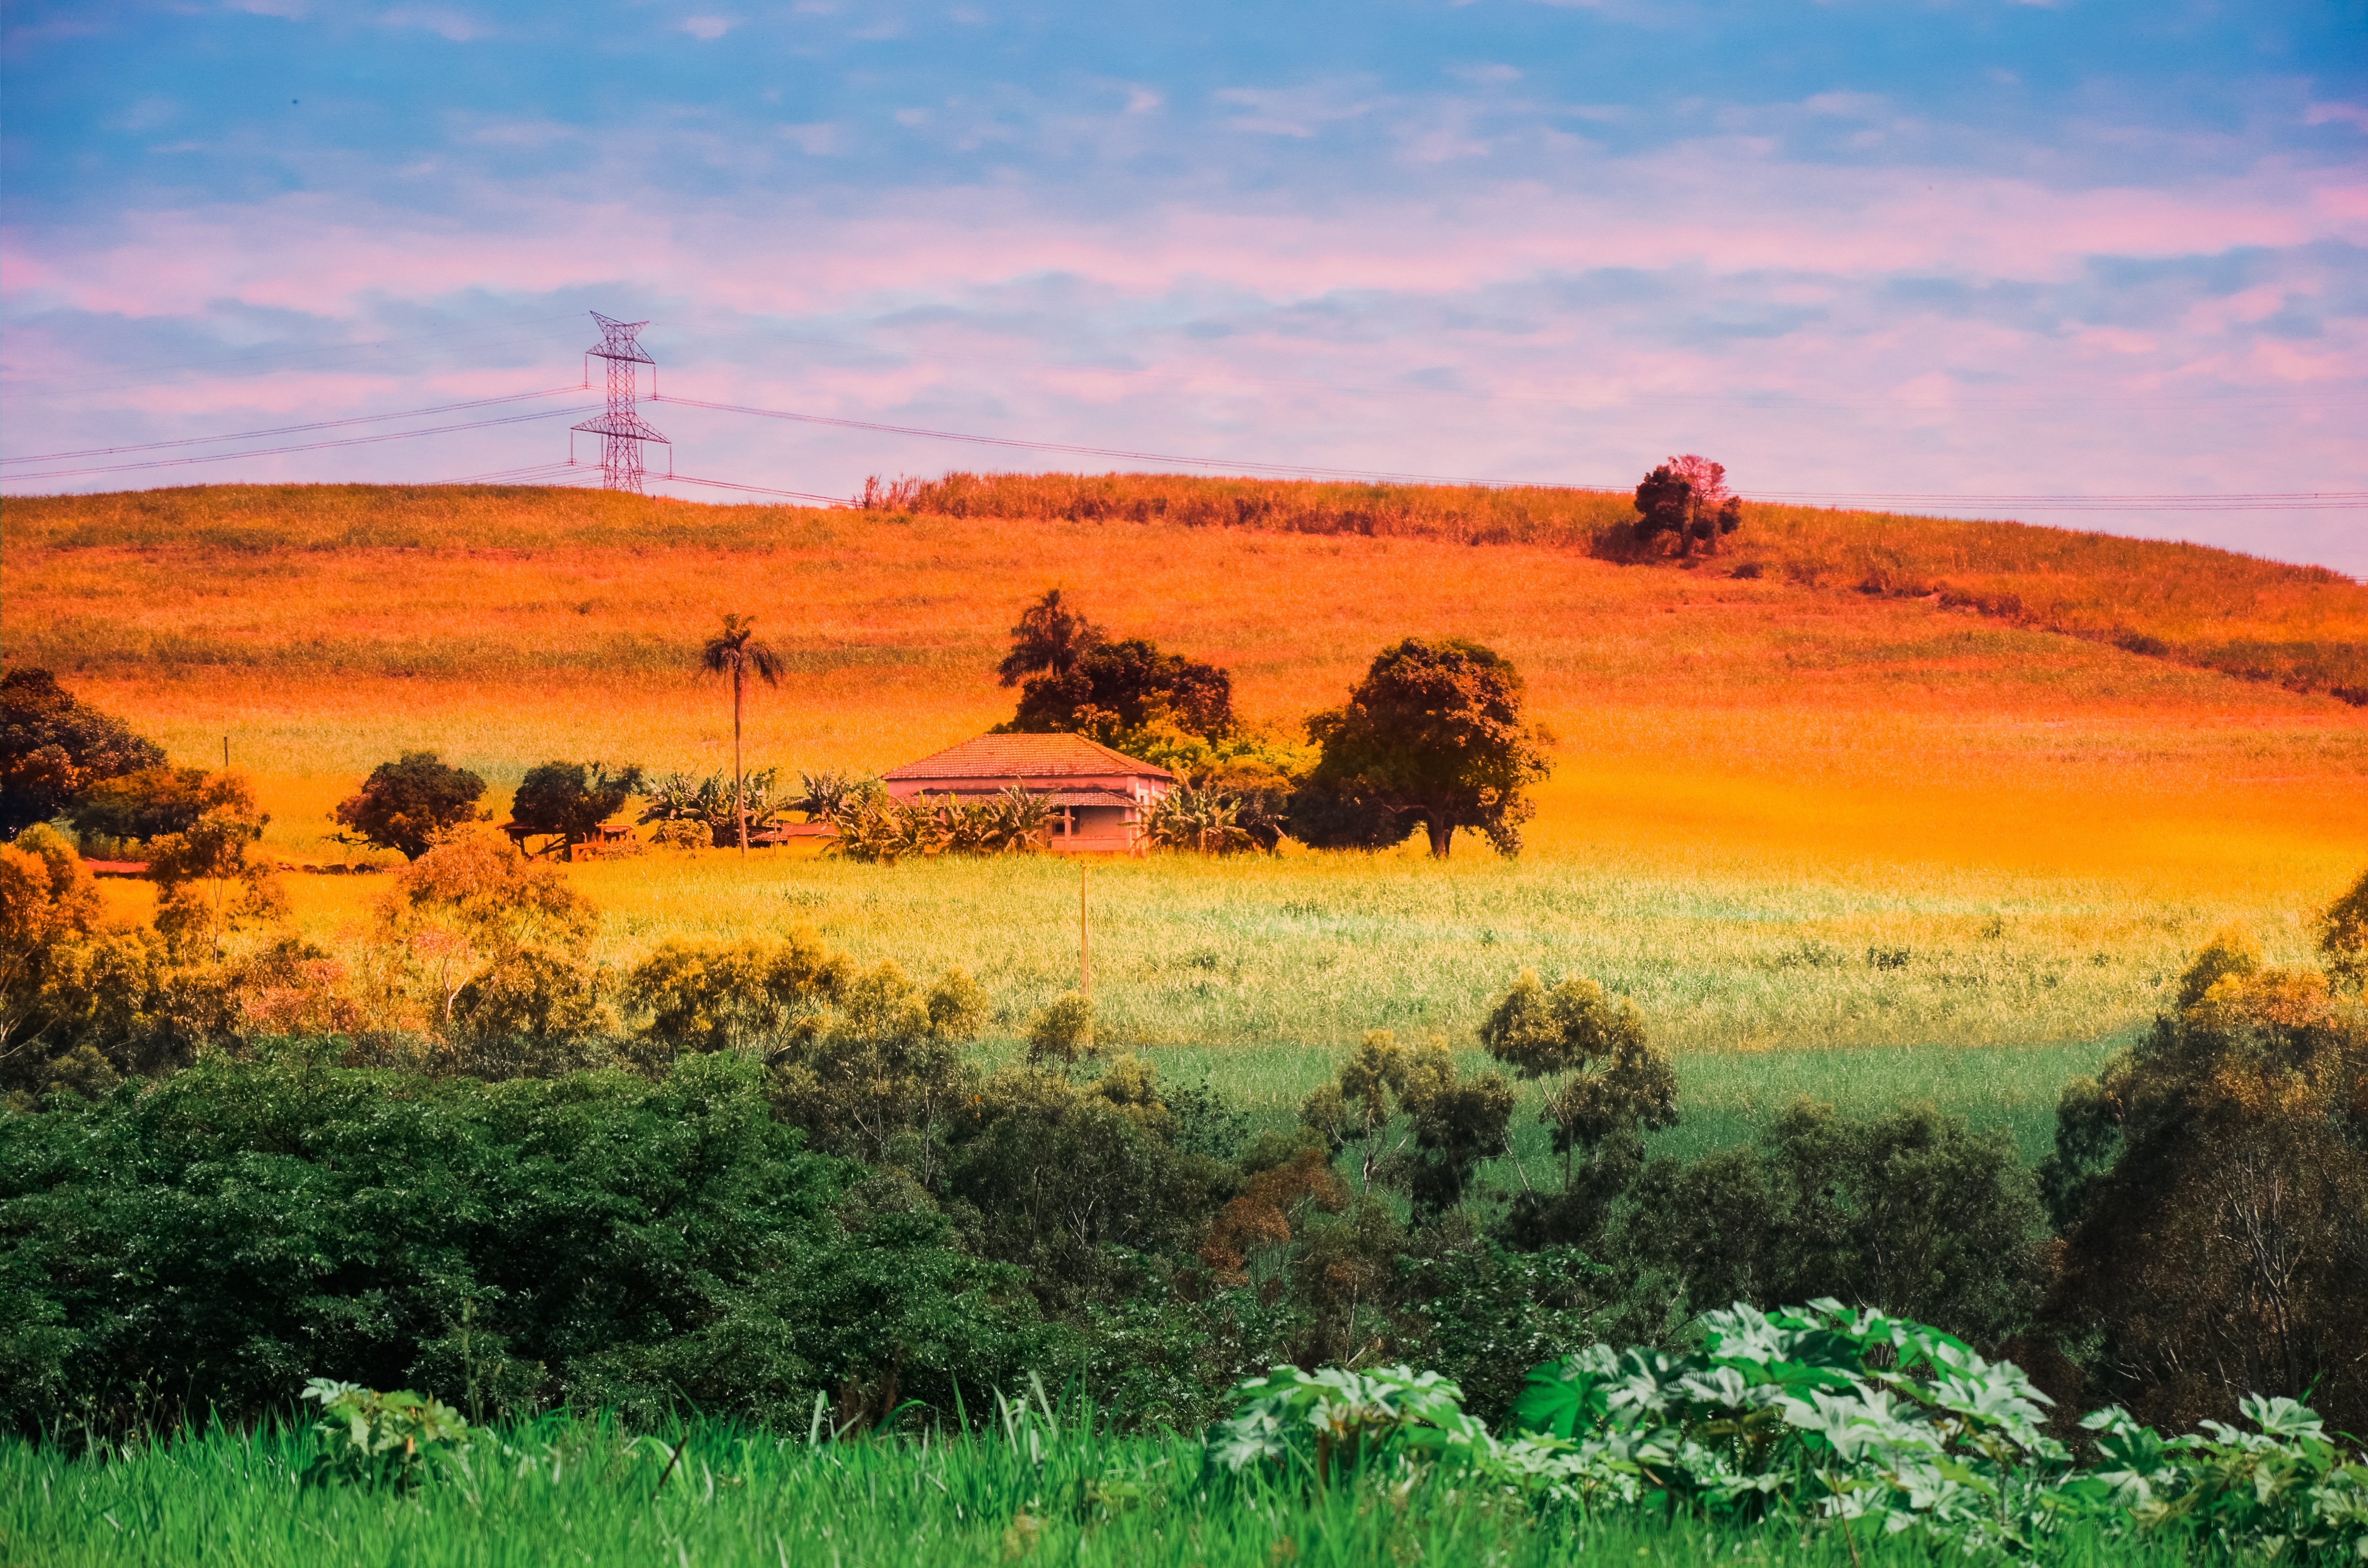
landscape, nature, horizon, wilderness, sky, sunset, field, farm, meadow, prairie, hill, flower, valley, pasture, agriculture, savanna, plain, grassland, plateau, habitat, eventide, ecosystem, rays of sunshine, steppe, rural area, natural environment, ecoregion